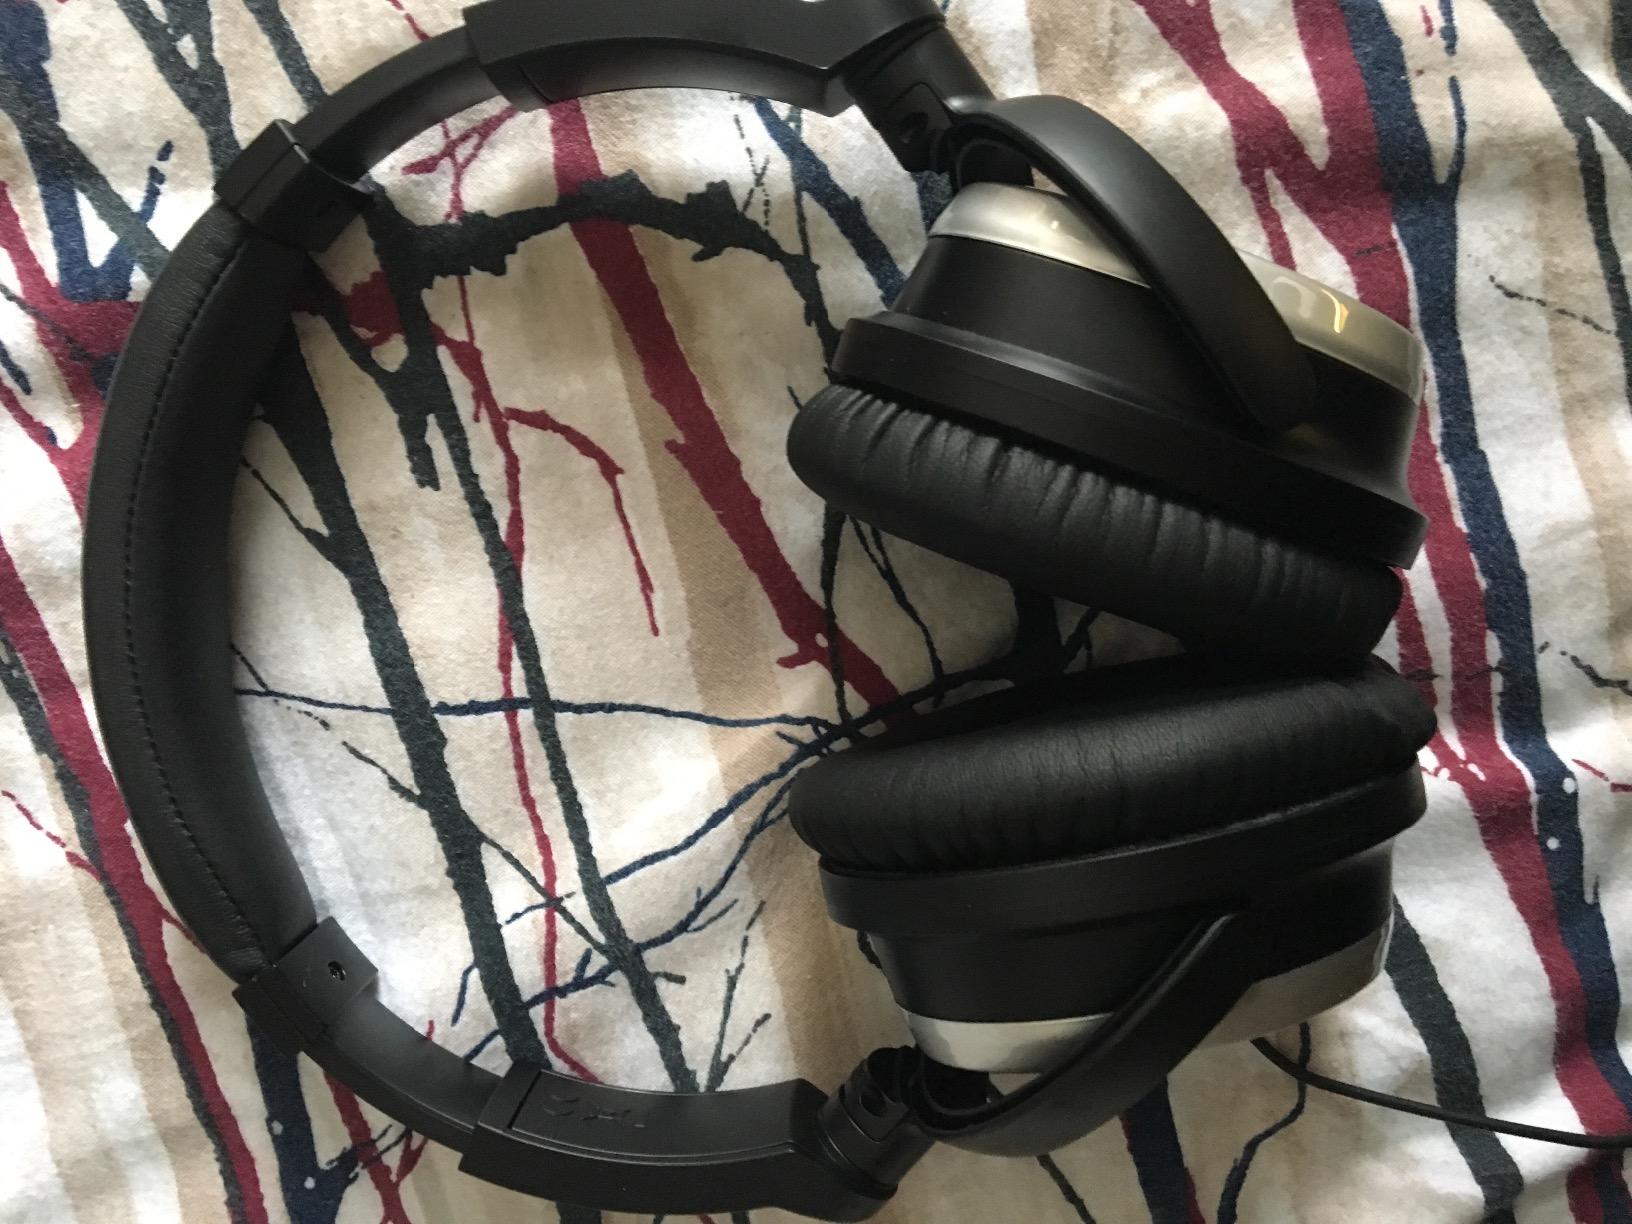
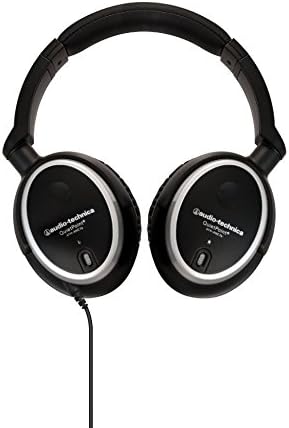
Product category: headphones
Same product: yes